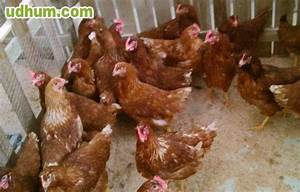
Label: chicken